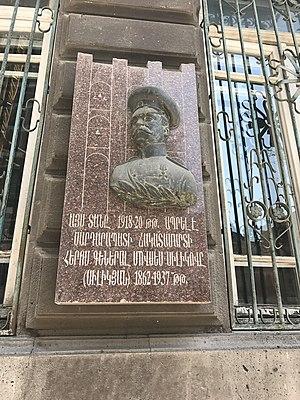
Image d'Erevan en juillet 2017. Sujet divers.